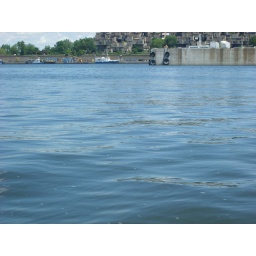
Our bus is in the water